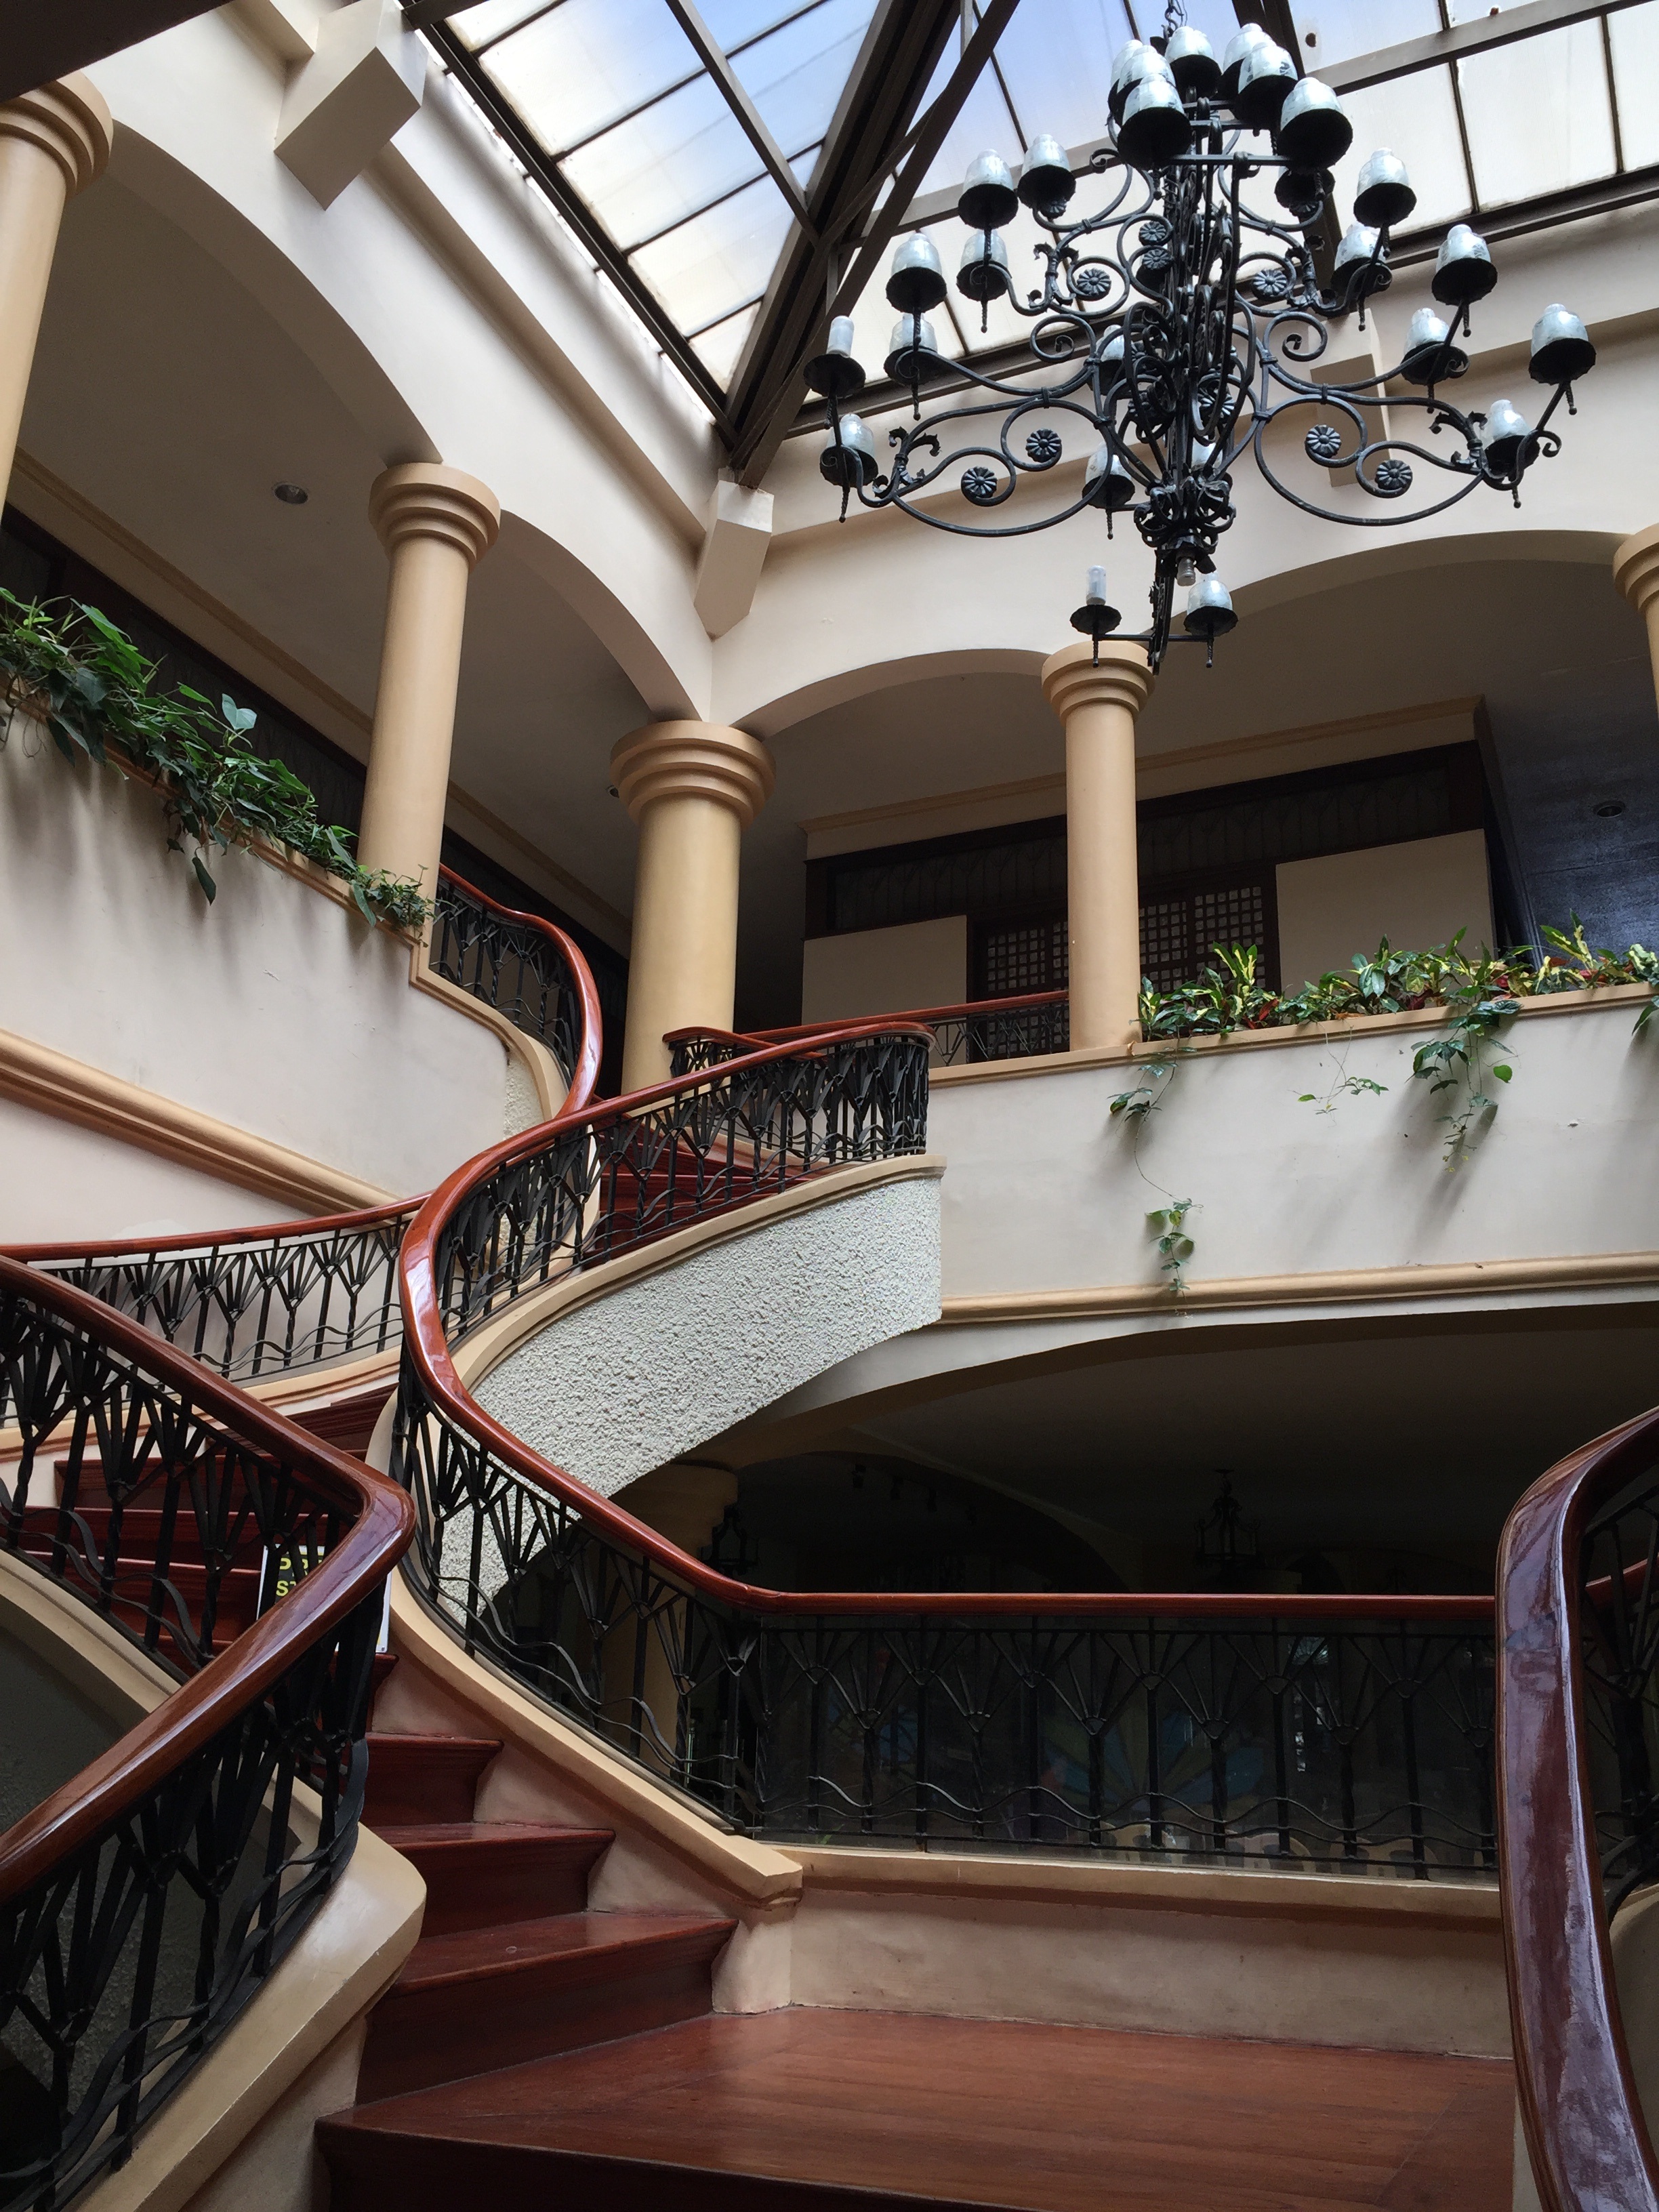
light, architecture, mansion, house, interior, building, restaurant, old, home, staircase, steps, balcony, indoor, stairway, room, interior design, handrail, design, stairs, resort, elegant, estate, lobby, upstairs